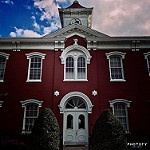
Label: buildings